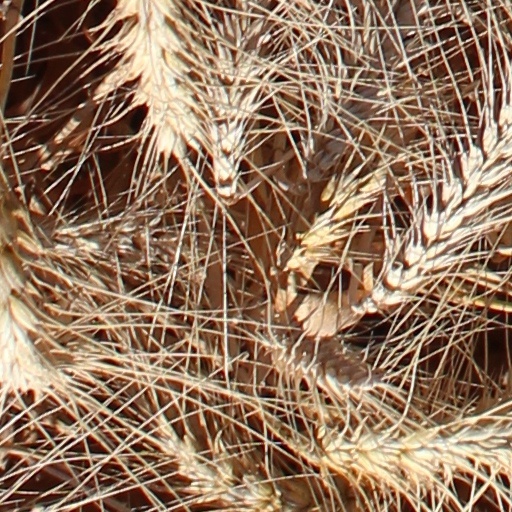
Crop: wheat